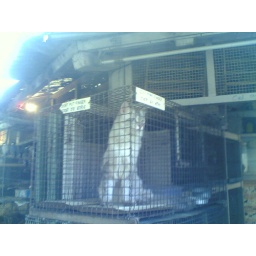
a lovely persian cat being sold in crawford market under unhygenic conditions....